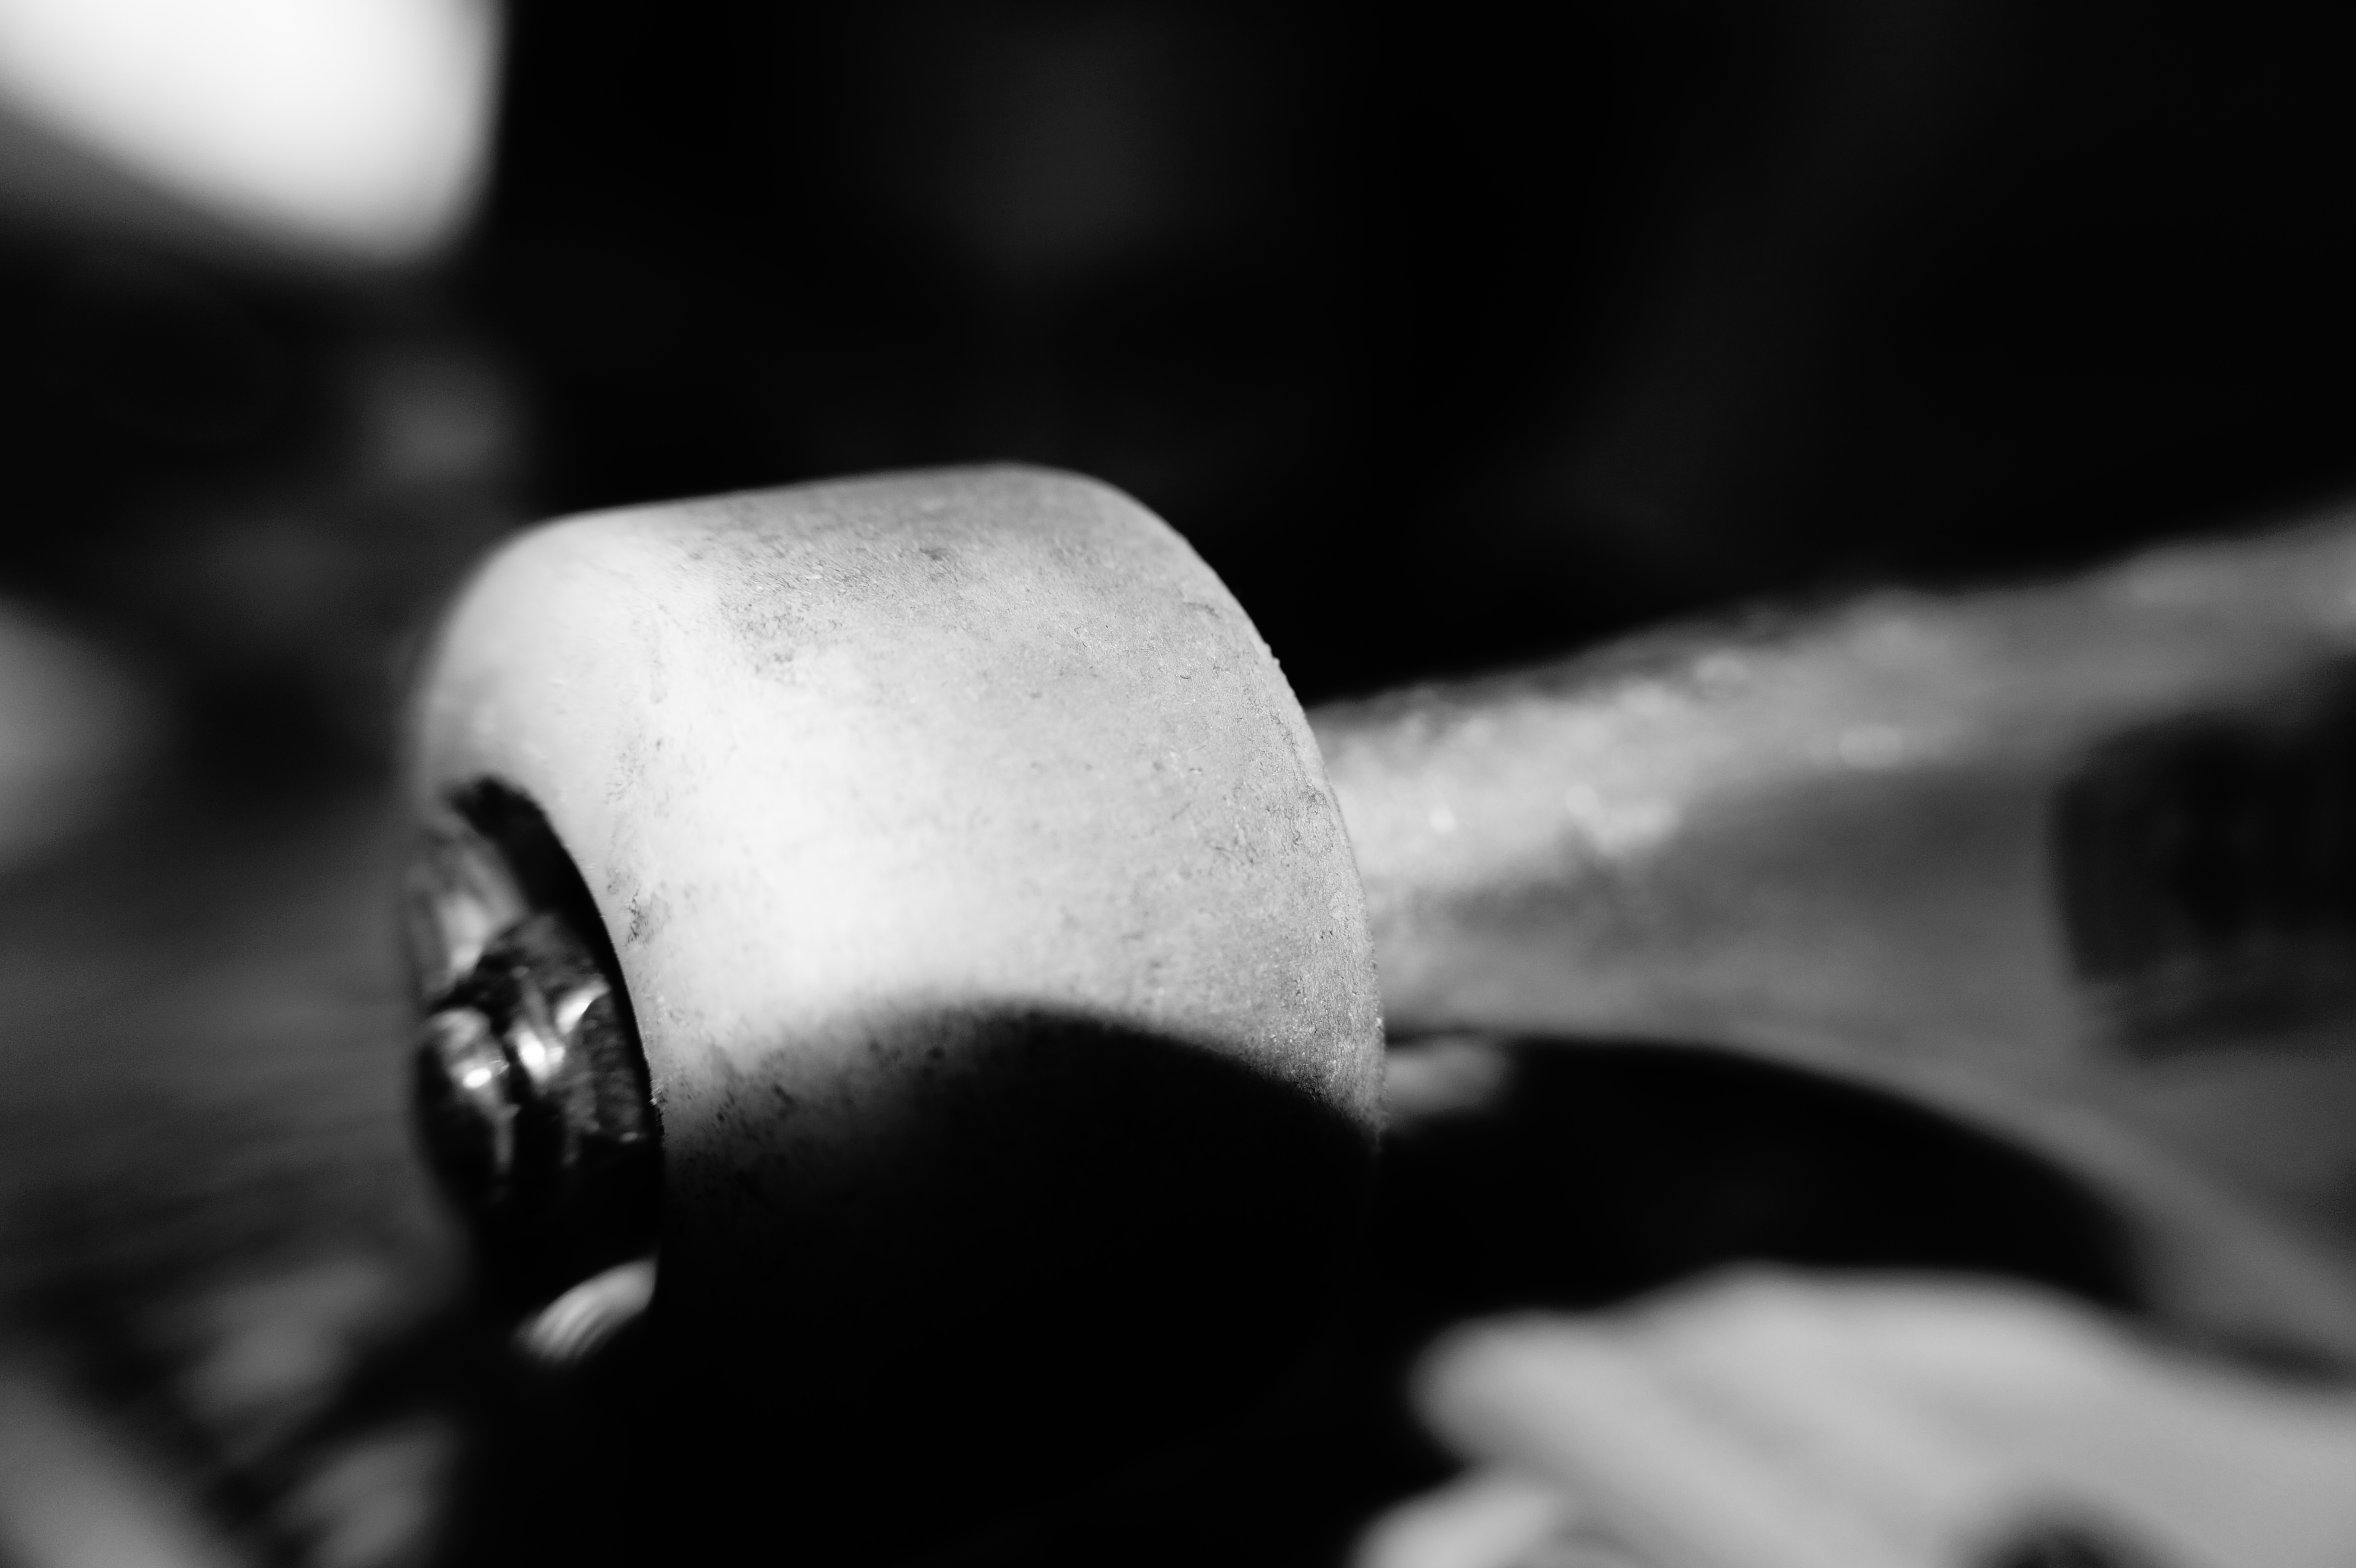
skateboard, white, black, black and white, monochrome, monochrome photography, water, photography, auto part, style, rim, still life photography, flash photography, wheel